Carthage

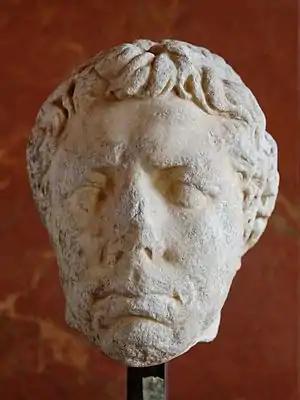
Juba II, reigned 25 BC – AD 23

Most ancient literature concerning Carthage comes from Greek and Roman sources as Carthage's own documents were destroyed by the Romans. Apart from inscriptions, hardly any Punic literature has survived, and none in its own language and script. A brief catalogue would include: